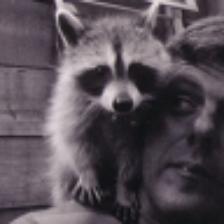
Label: NonHuman